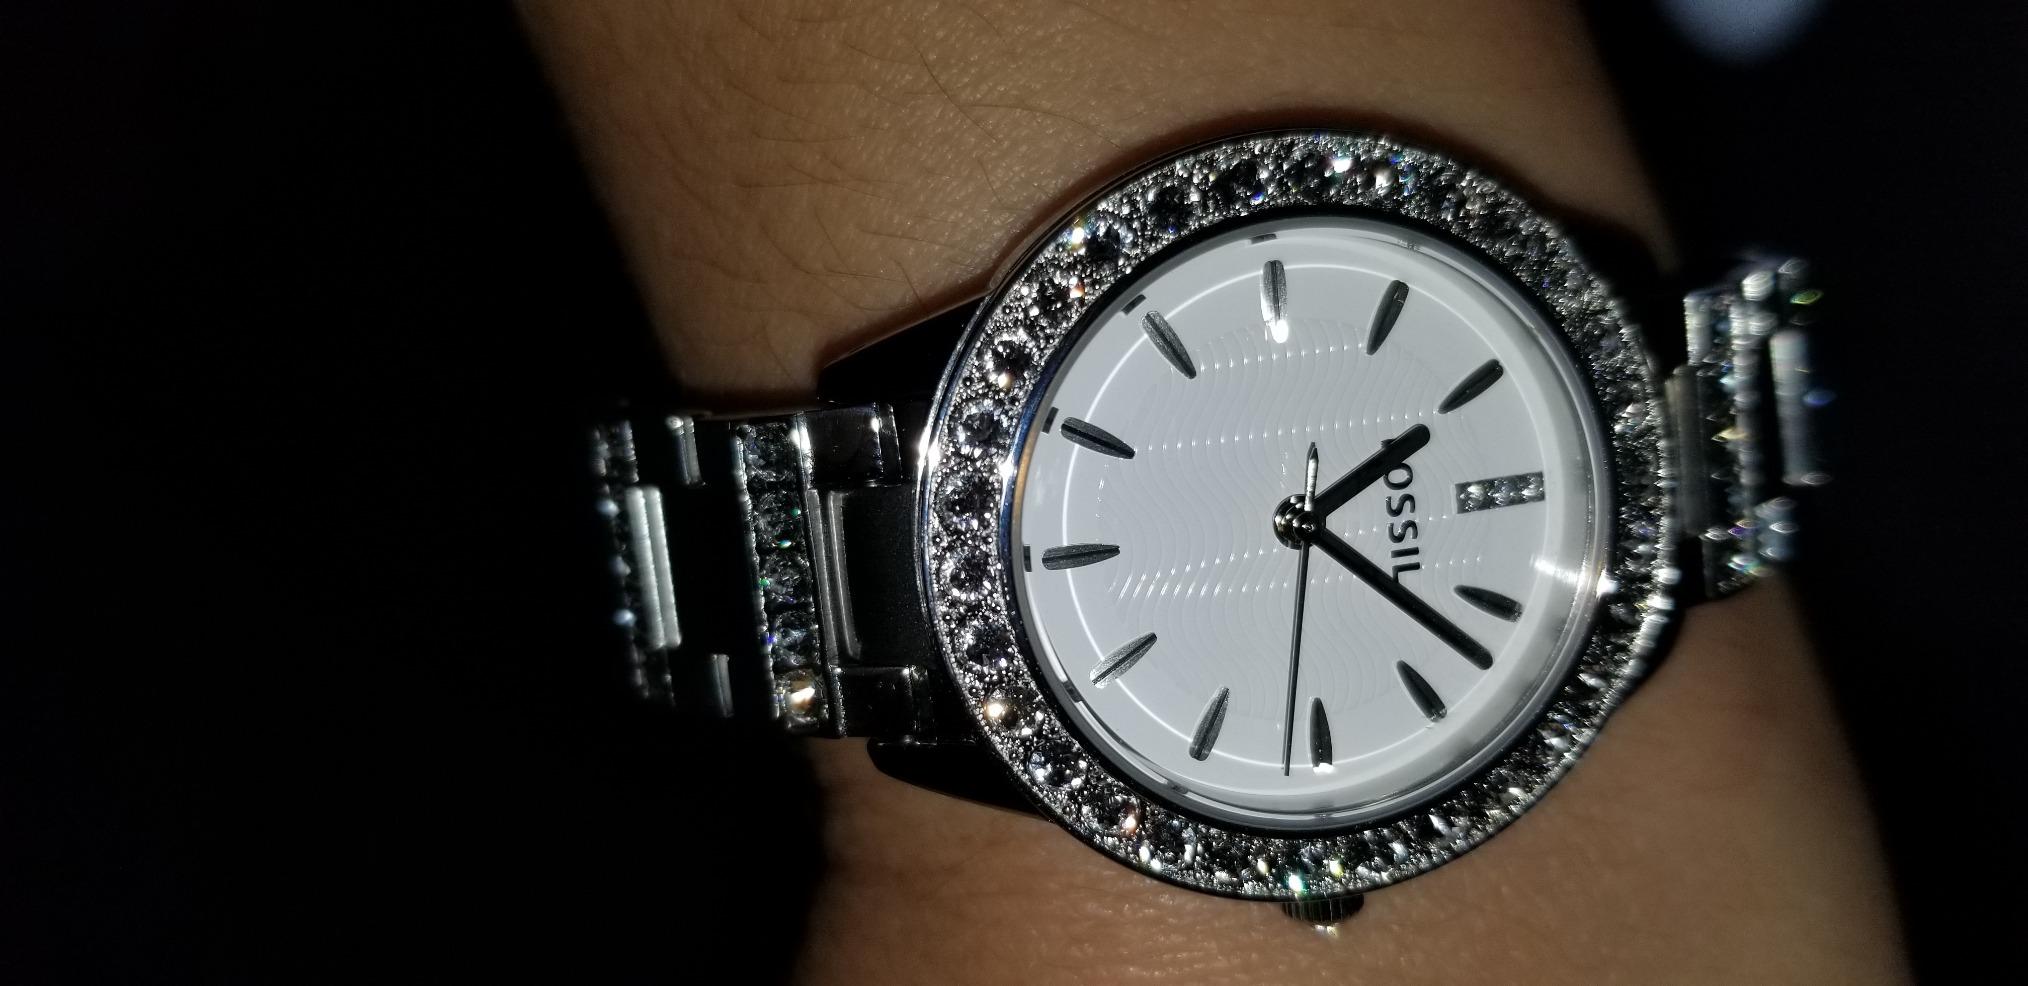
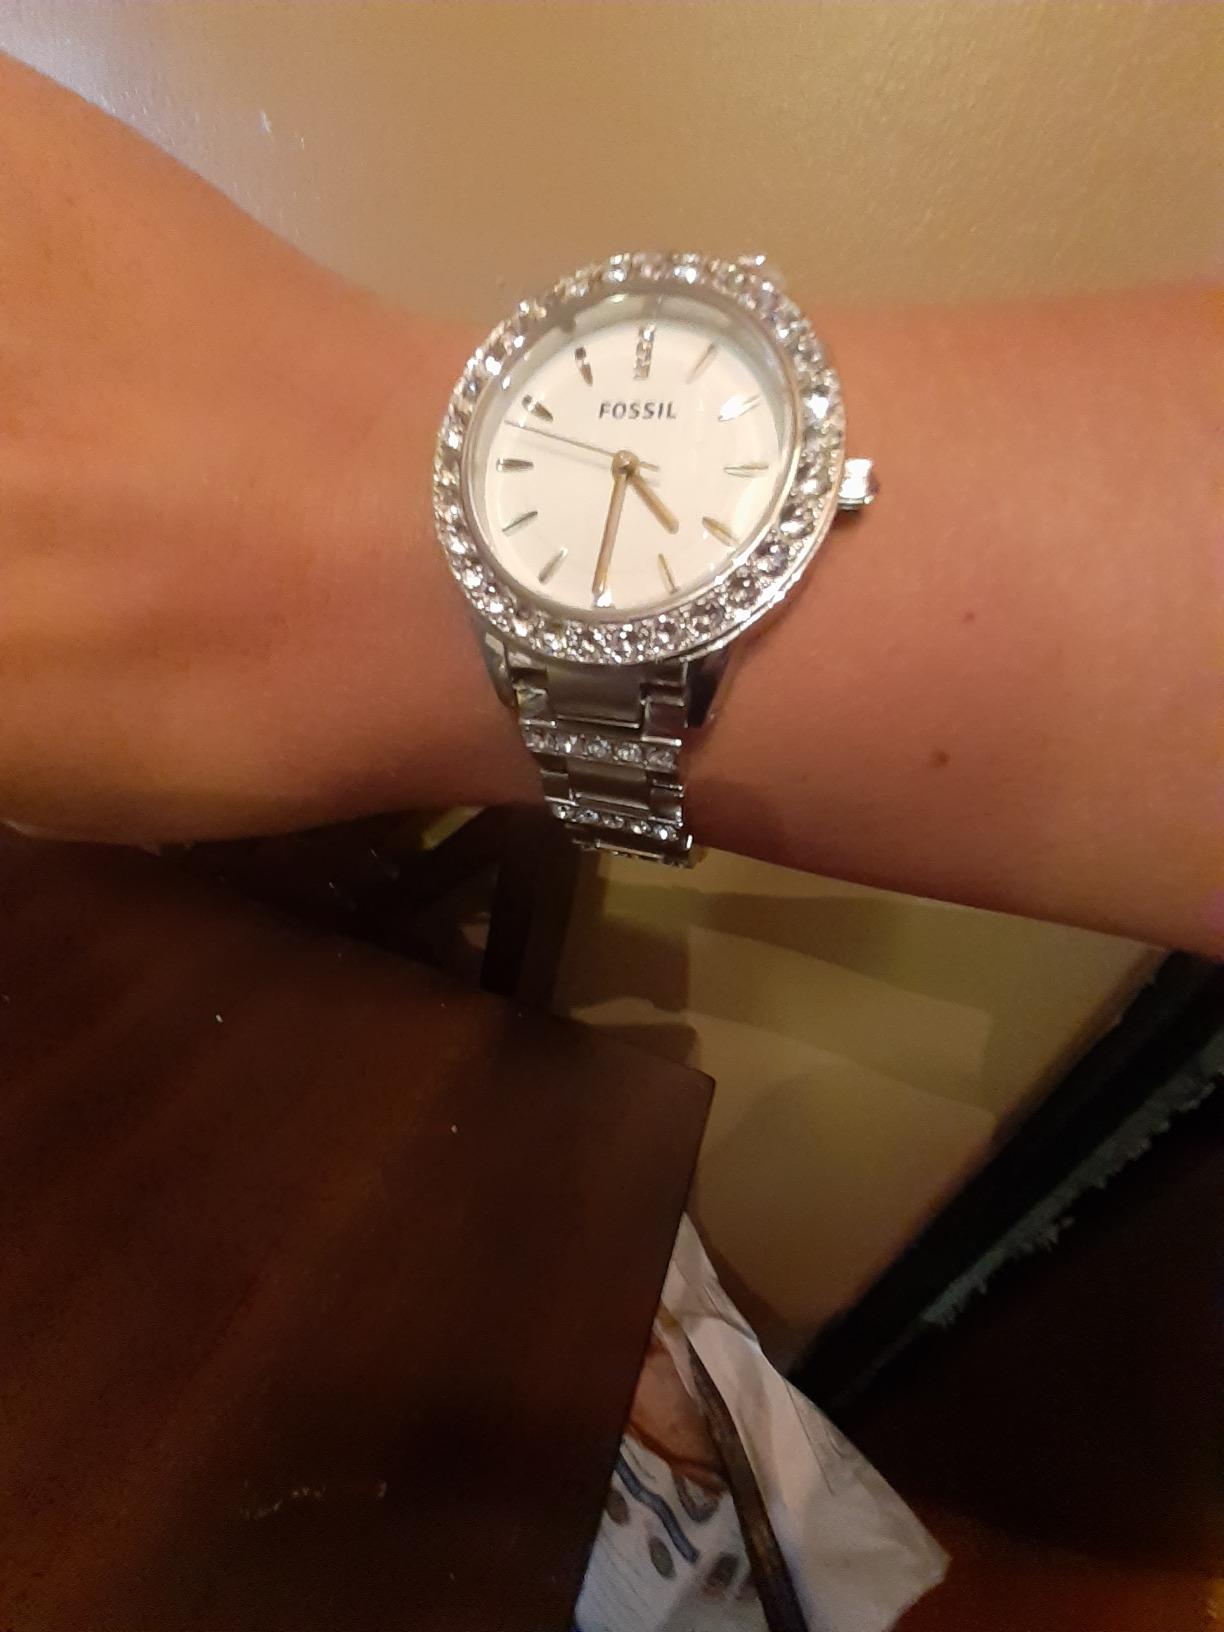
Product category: accessories_watch
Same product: yes